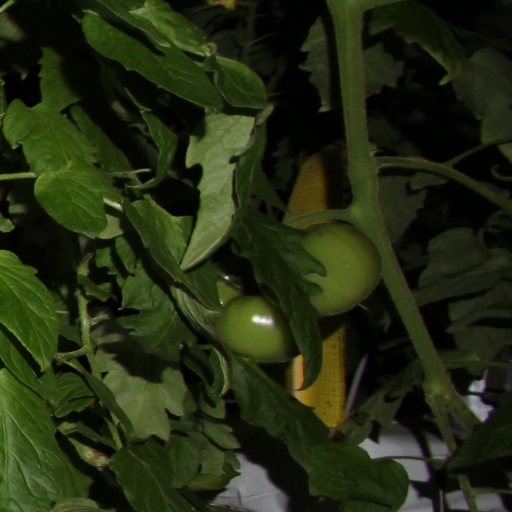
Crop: tomato